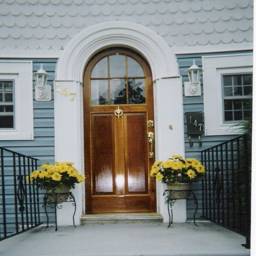
add more glass to the front door and restrain .